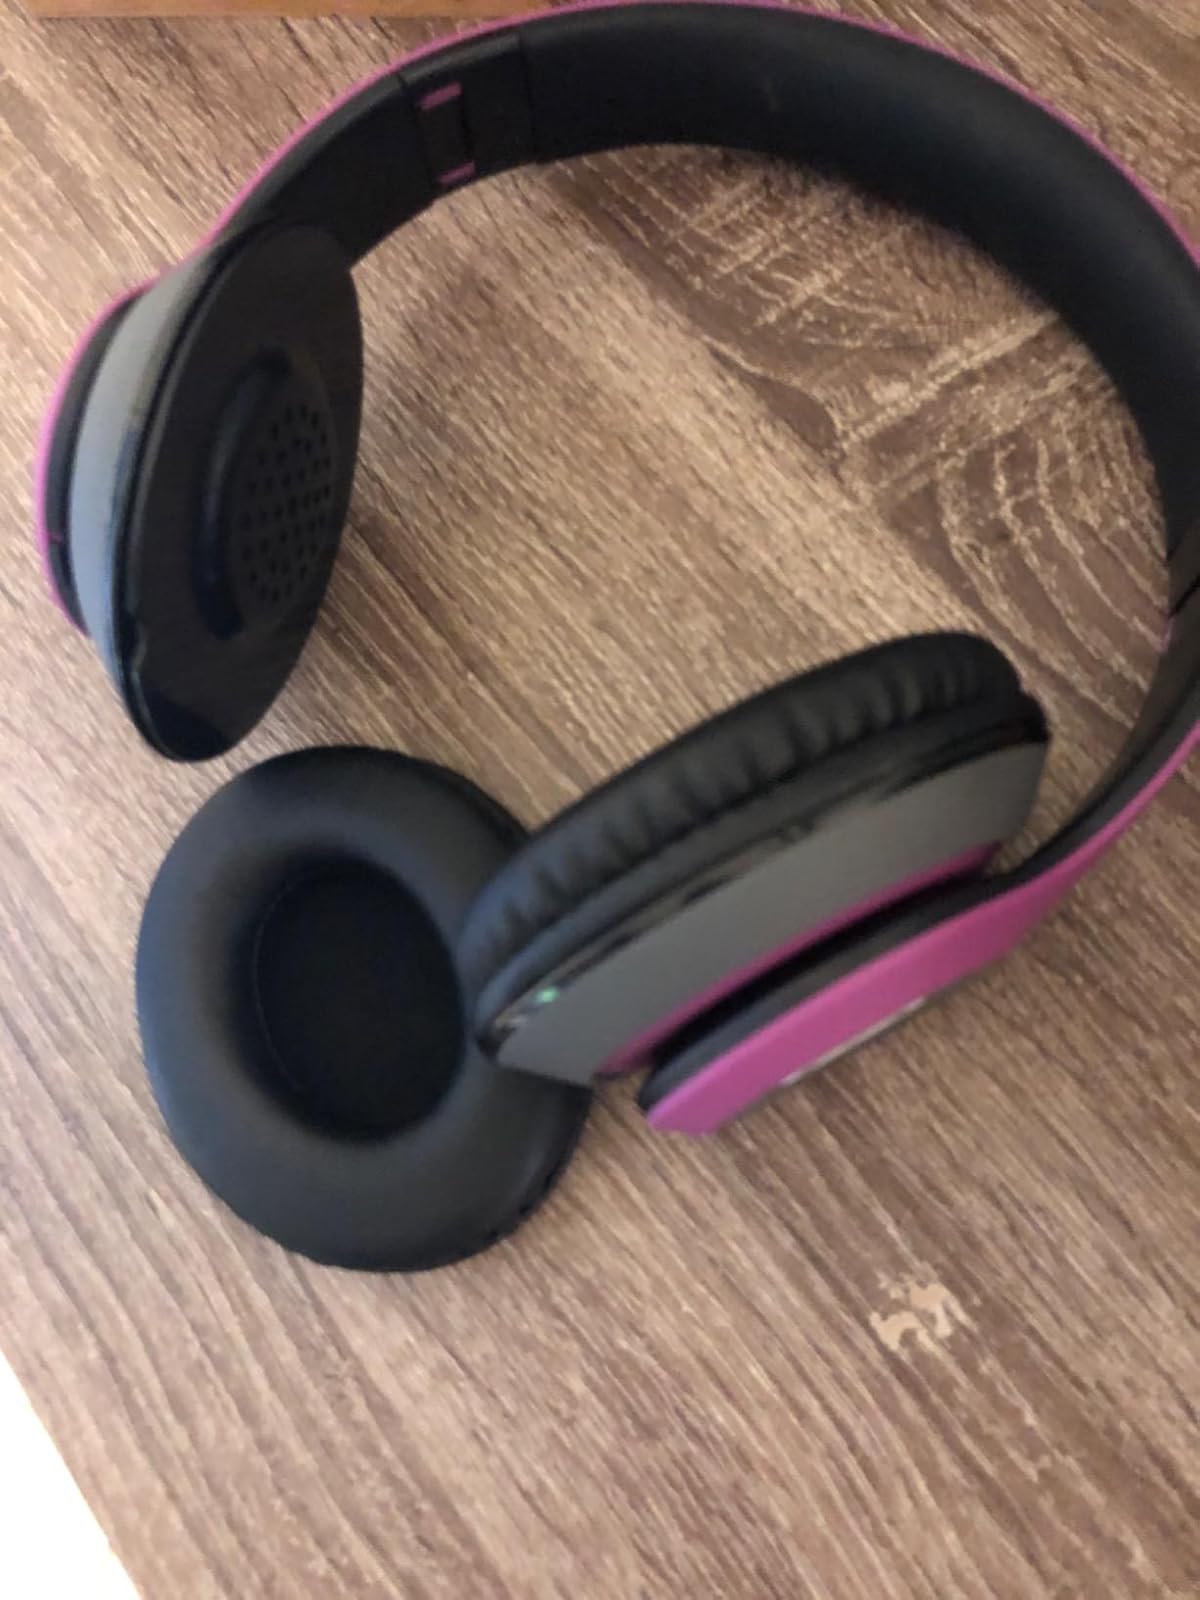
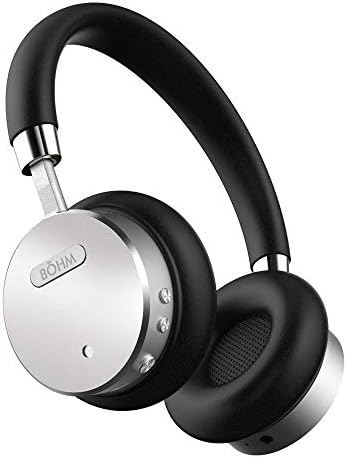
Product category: headphones
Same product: no